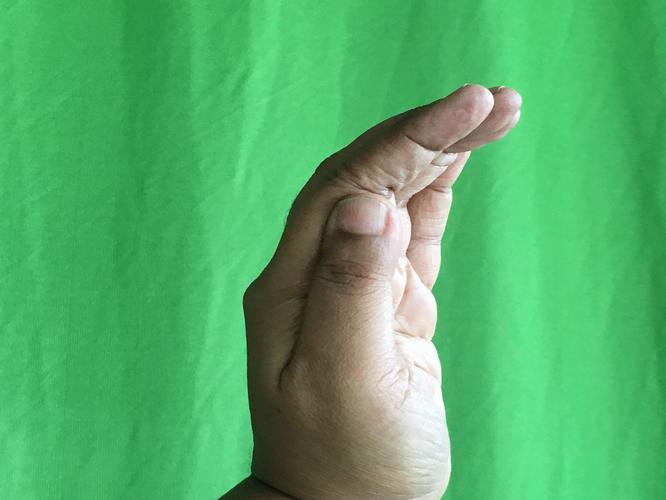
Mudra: Sarpasirsha
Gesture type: single_hand